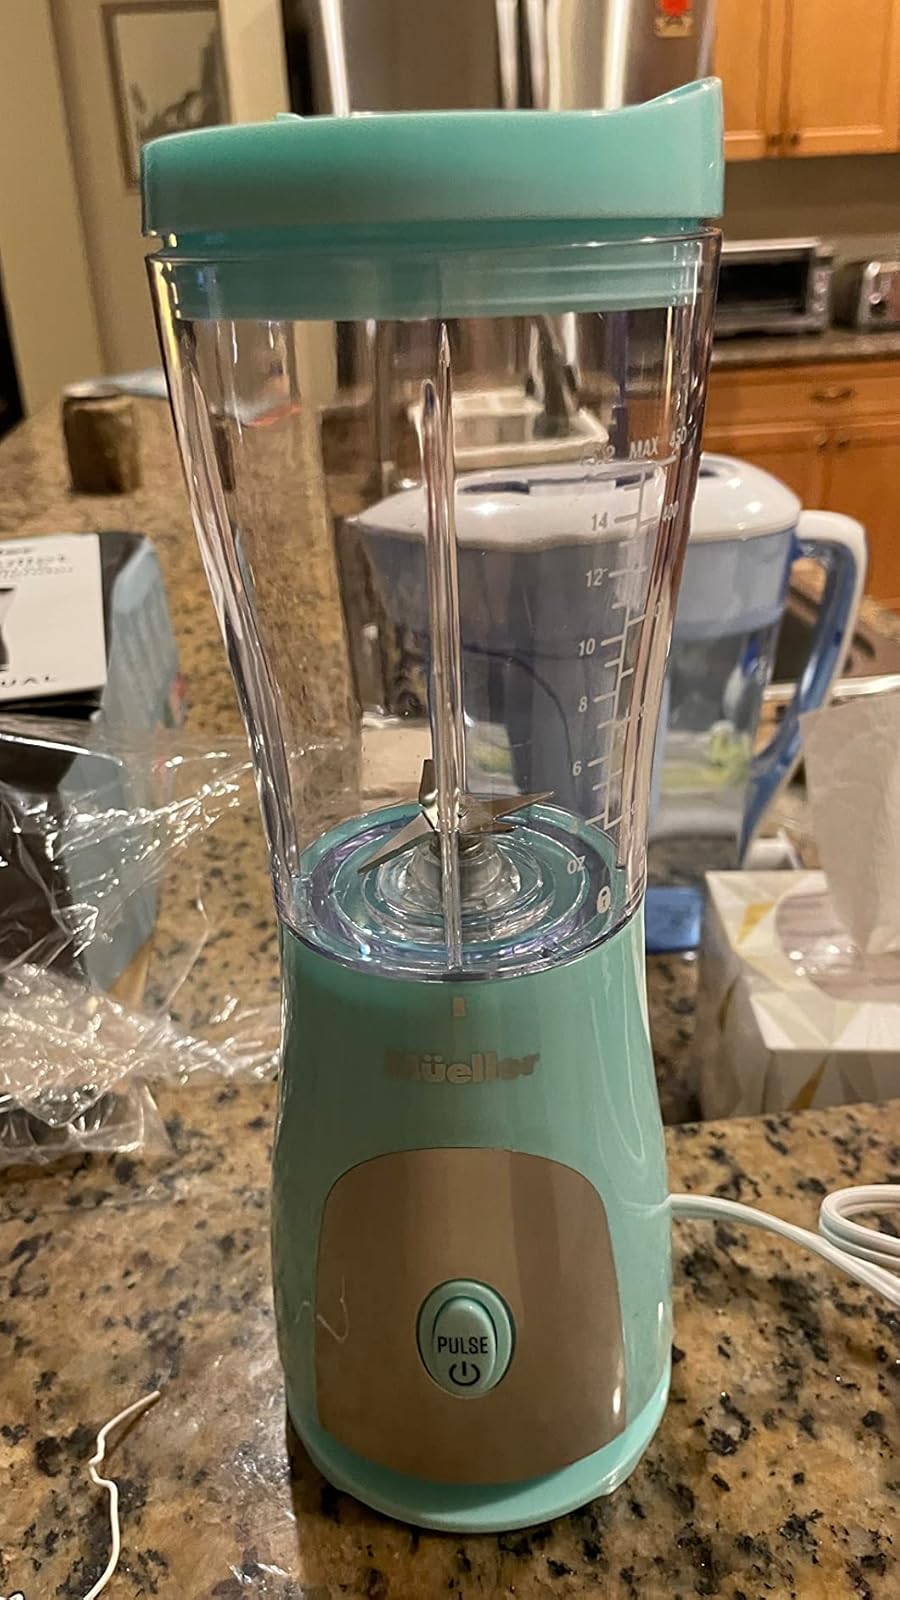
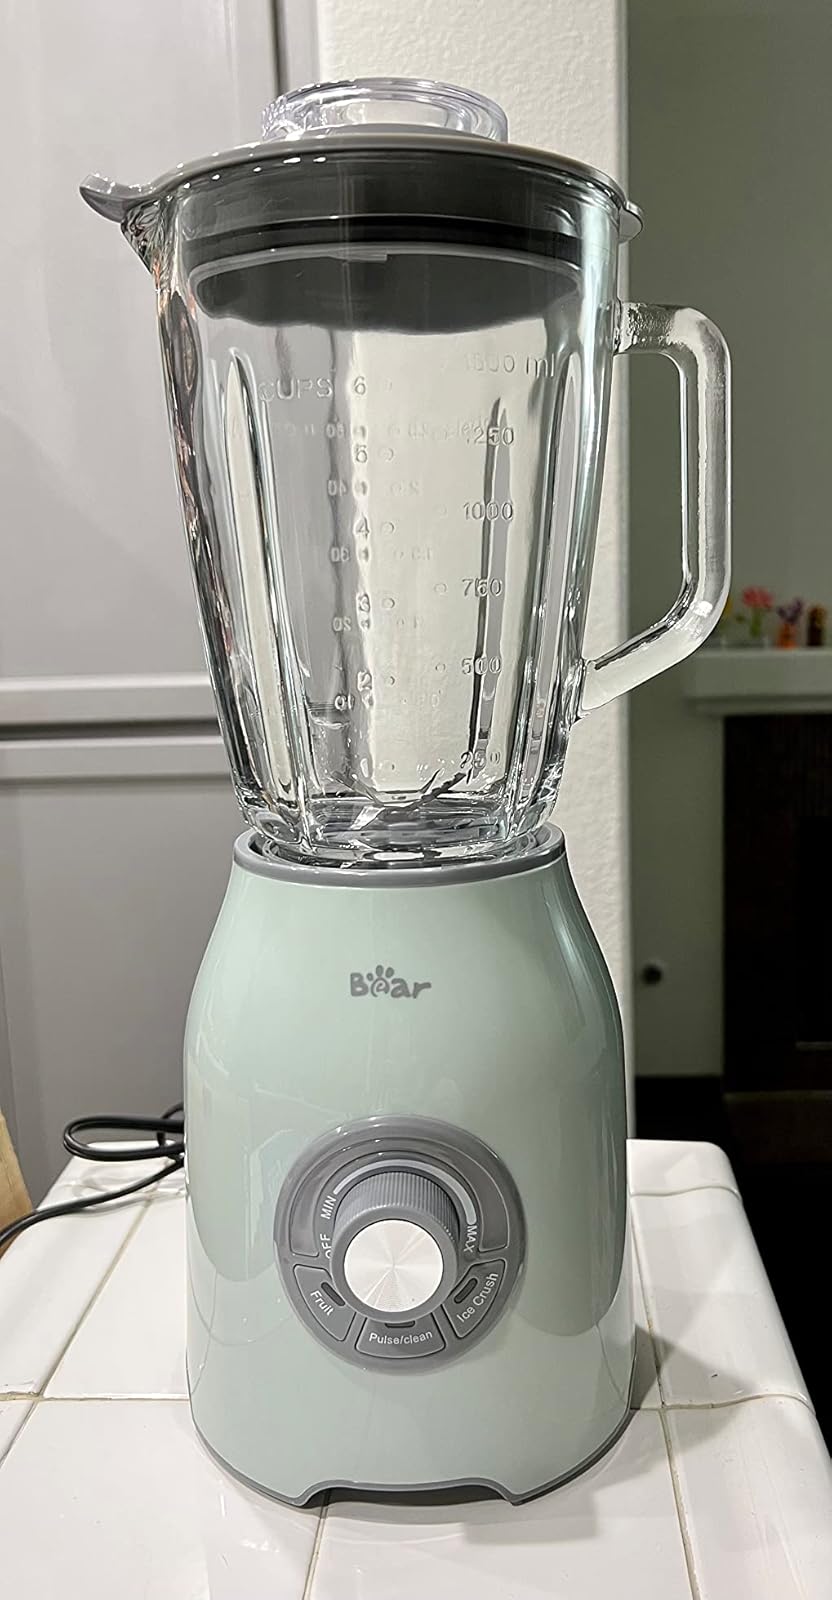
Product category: items_blender
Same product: no